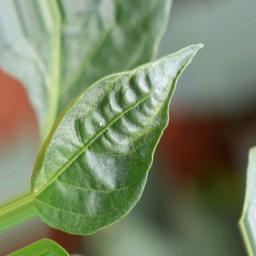
Label: mites_and_trips